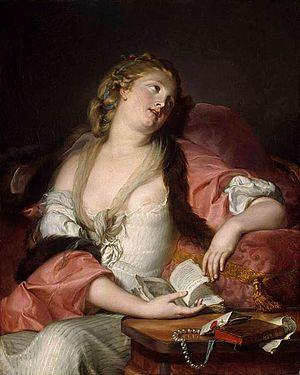
Héloïse, en latin Eloysa, parfois Heloisa ou Heloissa, née vers 1092 et morte le 16 mai 1164, est une intellectuelle du Moyen Âge, épouse d'Abailard et première abbesse du Paraclet. Elle serait la fille née de l'union scandaleuse de Hersende de Champagne, Dame de Montsoreau avec le Grand bouteiller de France Gilbert de Garlande. Chantre de l'amour libre, elle est la deuxième femme de lettres d'Occident dont le nom soit resté et le premier écrivain à affirmer et définir la spécificité du désir féminin.